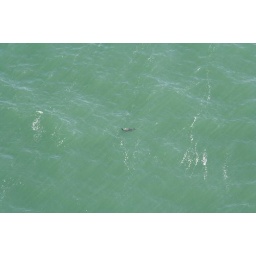
sea lions swimming below the Golden Gate Bridge